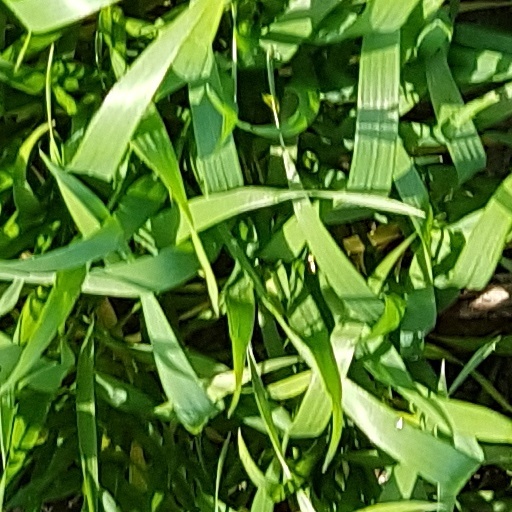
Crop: wheat